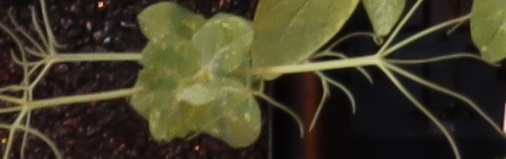
Label: Field Pea